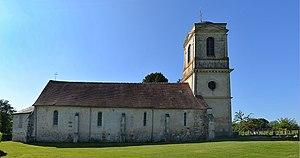
Église Saint-Martin de Survie (Orne)
Survie est une ancienne commune française, située dans le département de l'Orne en région Normandie, peuplée de 165 habitants, devenue le 1ᵉʳ janvier 2017 une commune déléguée au sein de la commune nouvelle de Gouffern en Auge.